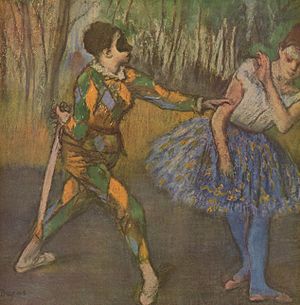
Slapstick
Slapstick-begrebet stammer fra den komiske pantomimefigur Harlekins slåpinde.
Slapstick er en filmkomedie eller farce med overdrevent brutal vold eller enkel action som komiske indslag. Begrebet kan også bruges om denne form for humor.